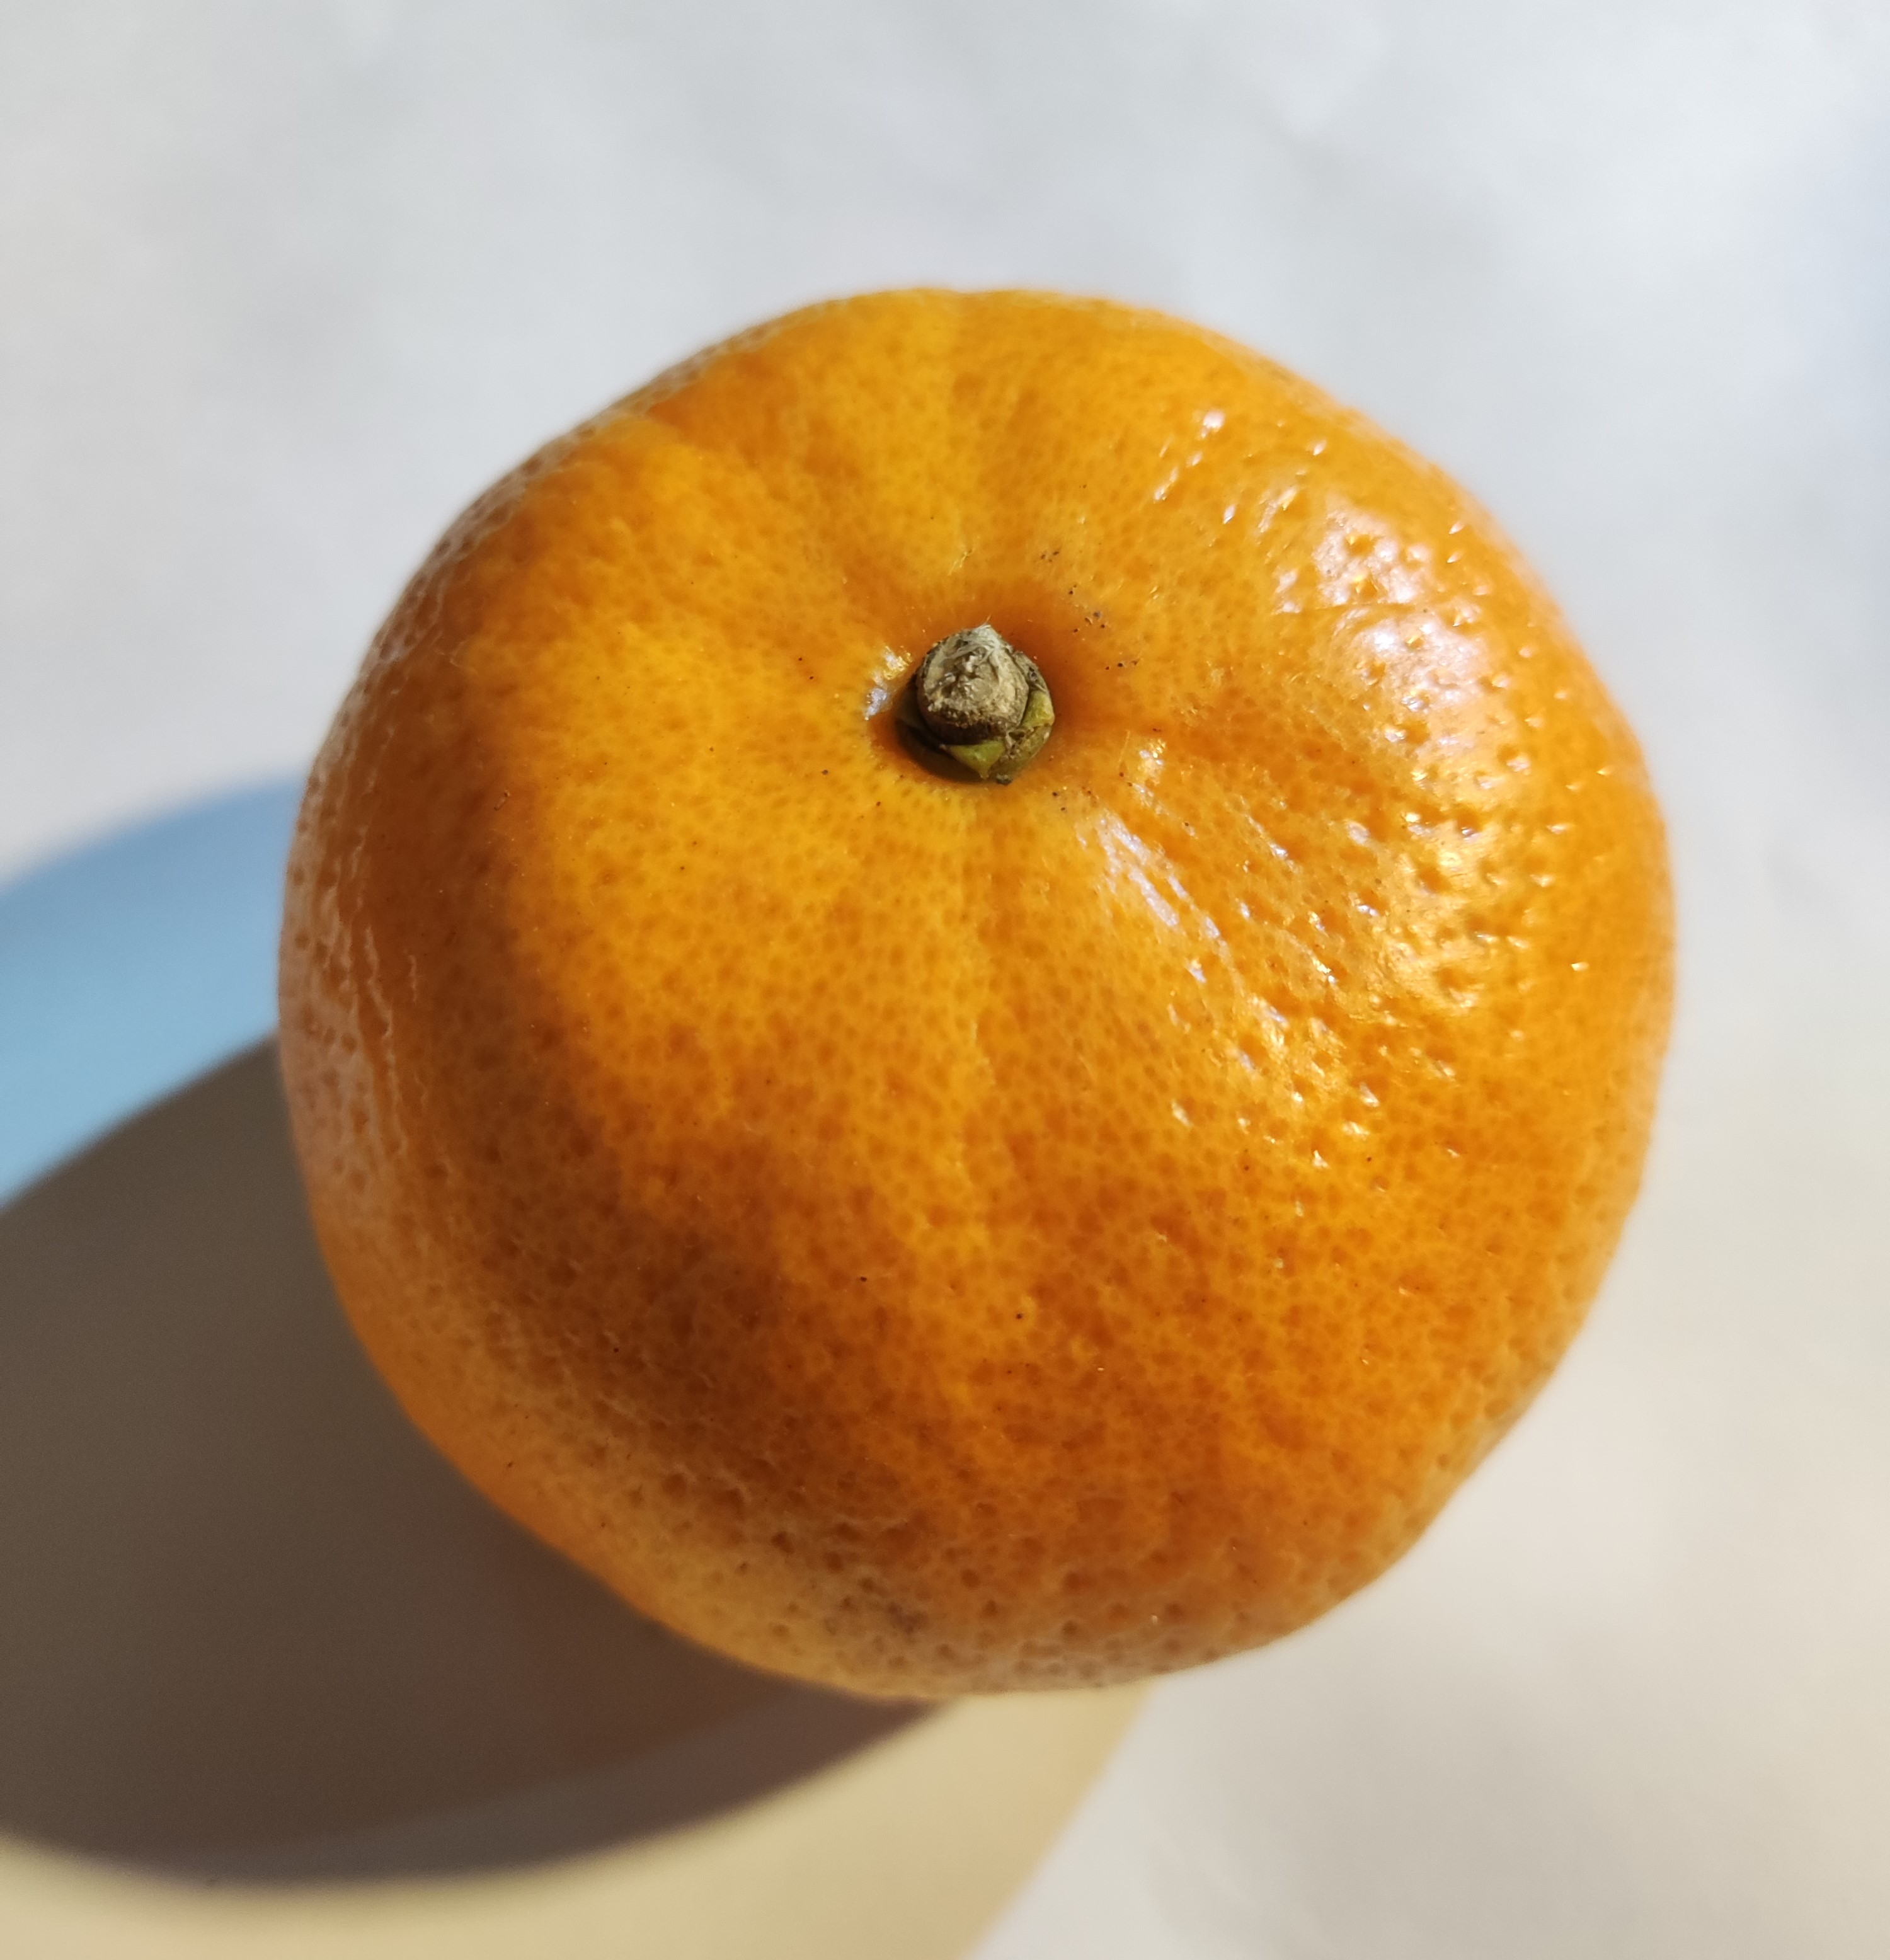
Fruit: orange
Condition: fresh